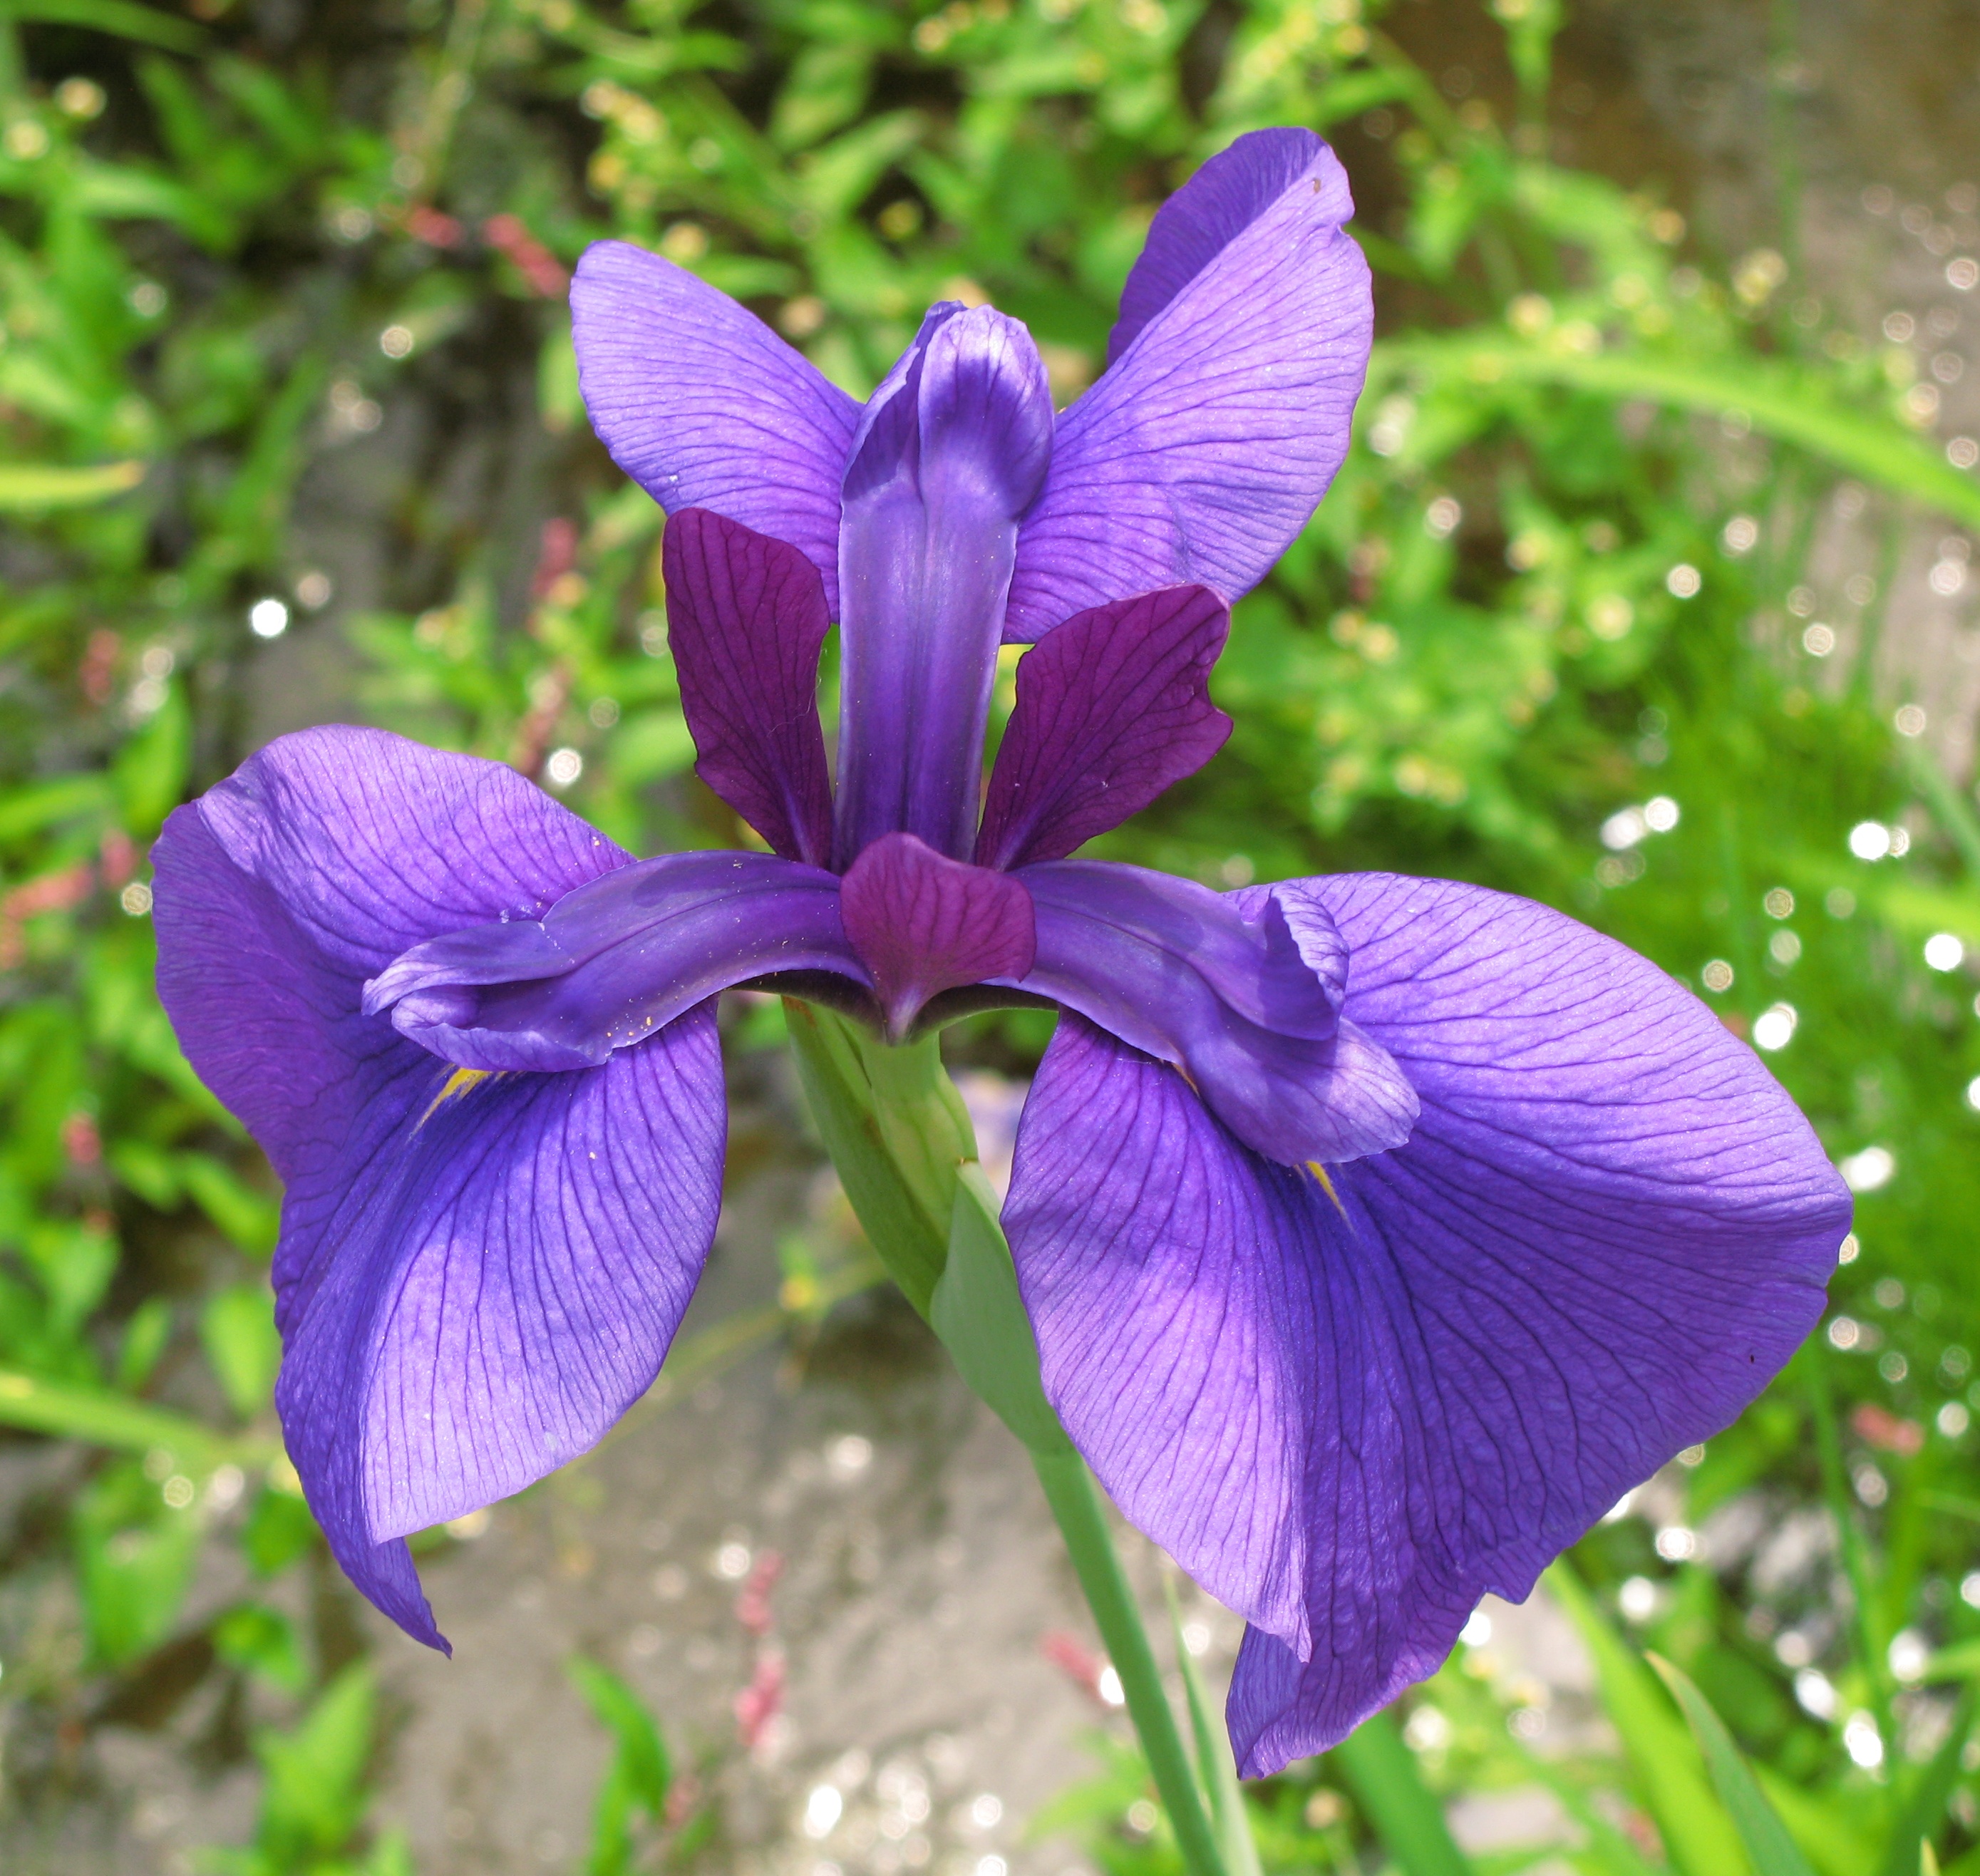
plant, flower, petal, high, botany, flora, wildflower, cool image, iris, eye, hires, viola, hi, res, ensata, g7, flowering plant, iris versicolor, land plant, violet family, iris family